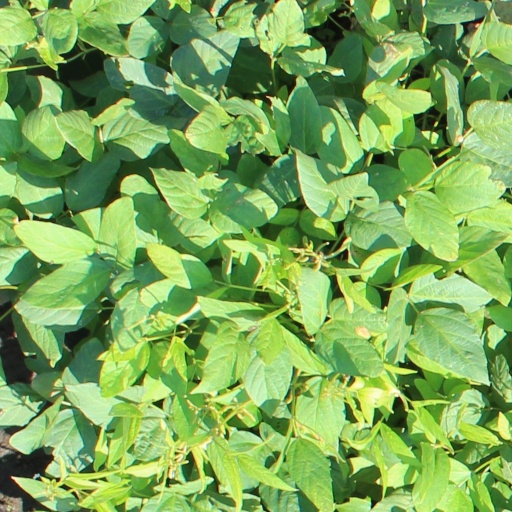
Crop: soybean